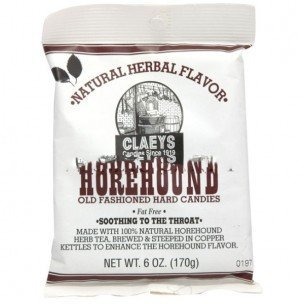
Item Name: Claeys Old Fashioned Horehound Hard Candy 6 oz.
Bullet Point 1: Flavorful Horehound Hard Candy: Enjoy the classic flavor of horehound candy in a hard rock candy form.
Bullet Point 2: Specialty Candy for Birthdays and New Year's: Share these festive horehound candies at parties and celebrations.
Bullet Point 3: Assorted Colorful Candy: Get 5 bags of assorted horehound candies in a variety of colors and flavors.
Bullet Point 4: Lightweight and Portable Candy: Each 6 oz bag of horehound candy weighs just 0.01 ounces for easy carrying.
Bullet Point 5: Individually Wrapped Candies: Each horehound candy is wrapped in a fun, colorful bag for freshness and fun.
Value: 5.0
Unit: Count

Price: 12.96